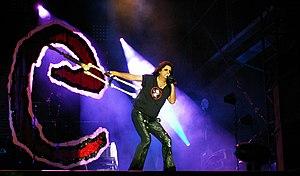
Alice Cooper au Hellfest 2010.
Alice Cooper [ˈælɪs ˈkuːpɚ], nom de scène de Vincent Damon Furnier, né le 4 février 1948 à Détroit, est un chanteur et auteur-compositeur-interprète de hard rock américain, dont la carrière s'étend sur plus de cinq décennies. Son attitude et son apparence, ainsi que ses mises en scène incluant entre autres guillotines, chaises électriques, faux sang, serpents, poupées et sabres, lui valent d'être reconnu comme le principal père du shock rock. Il s'est inspiré des films d'horreur, du vaudeville, et du garage rock, pour créer ce nouveau genre de rock, macabre et théâtral, dont le but est de choquer.